Motagaon

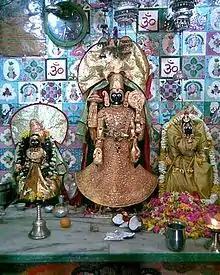
Ranchhod Ji Mandir in Motagaon

The name Motagaon comes from two words – "Mota" (large or big) and "Gaon" (town or village) compositely meaning "big town".